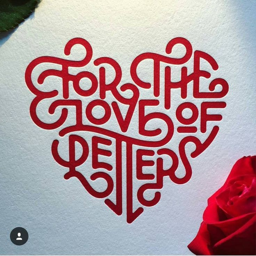
digital art selected for the #